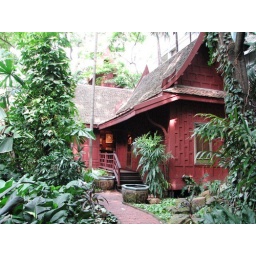
now a gallery housing a collection of rare Thai paintings and scrolls notice the two large water pots by the entrance